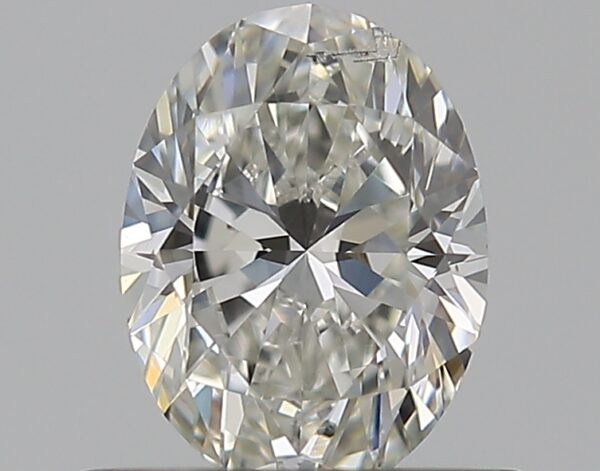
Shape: oval
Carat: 0.51
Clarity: SI2
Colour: H
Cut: EX
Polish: EX
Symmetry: VG
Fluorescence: N
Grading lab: GIA
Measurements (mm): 6.04 x 4.47 x 2.86